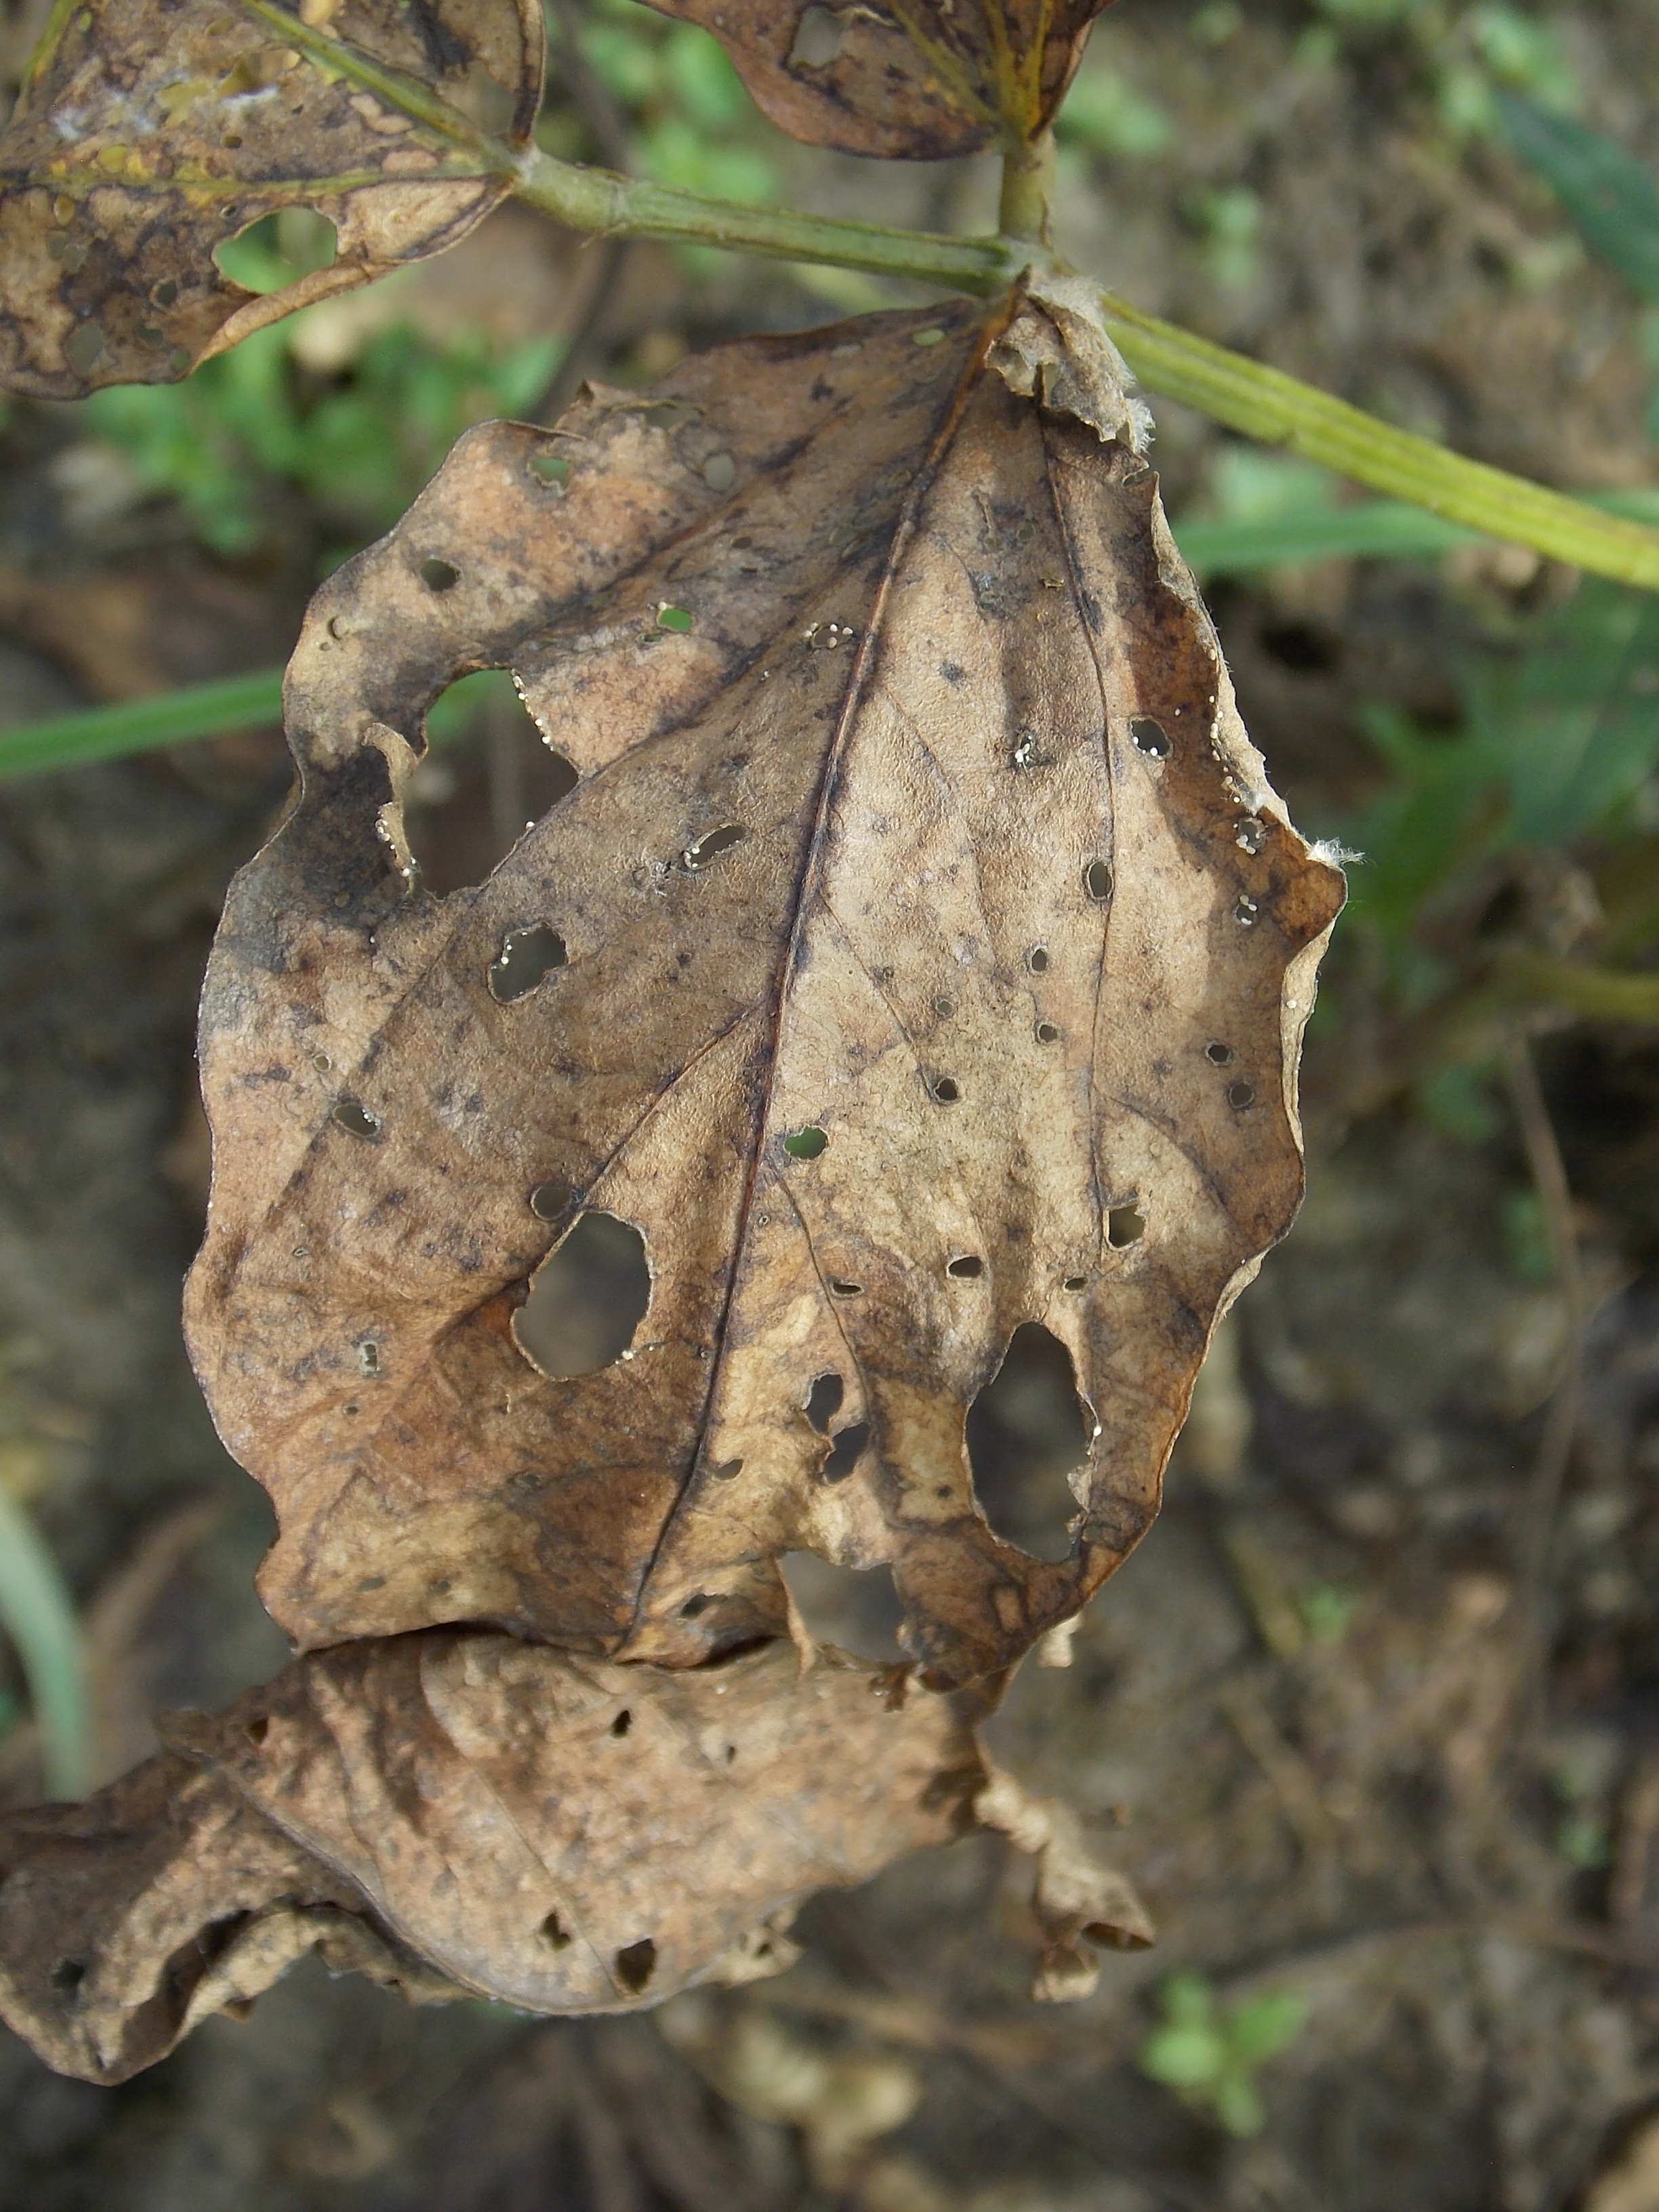
Label: Disease